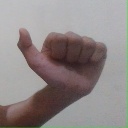
अक्षर: त